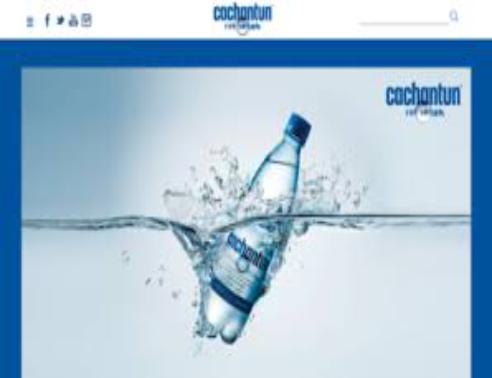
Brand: Cachantun
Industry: Food